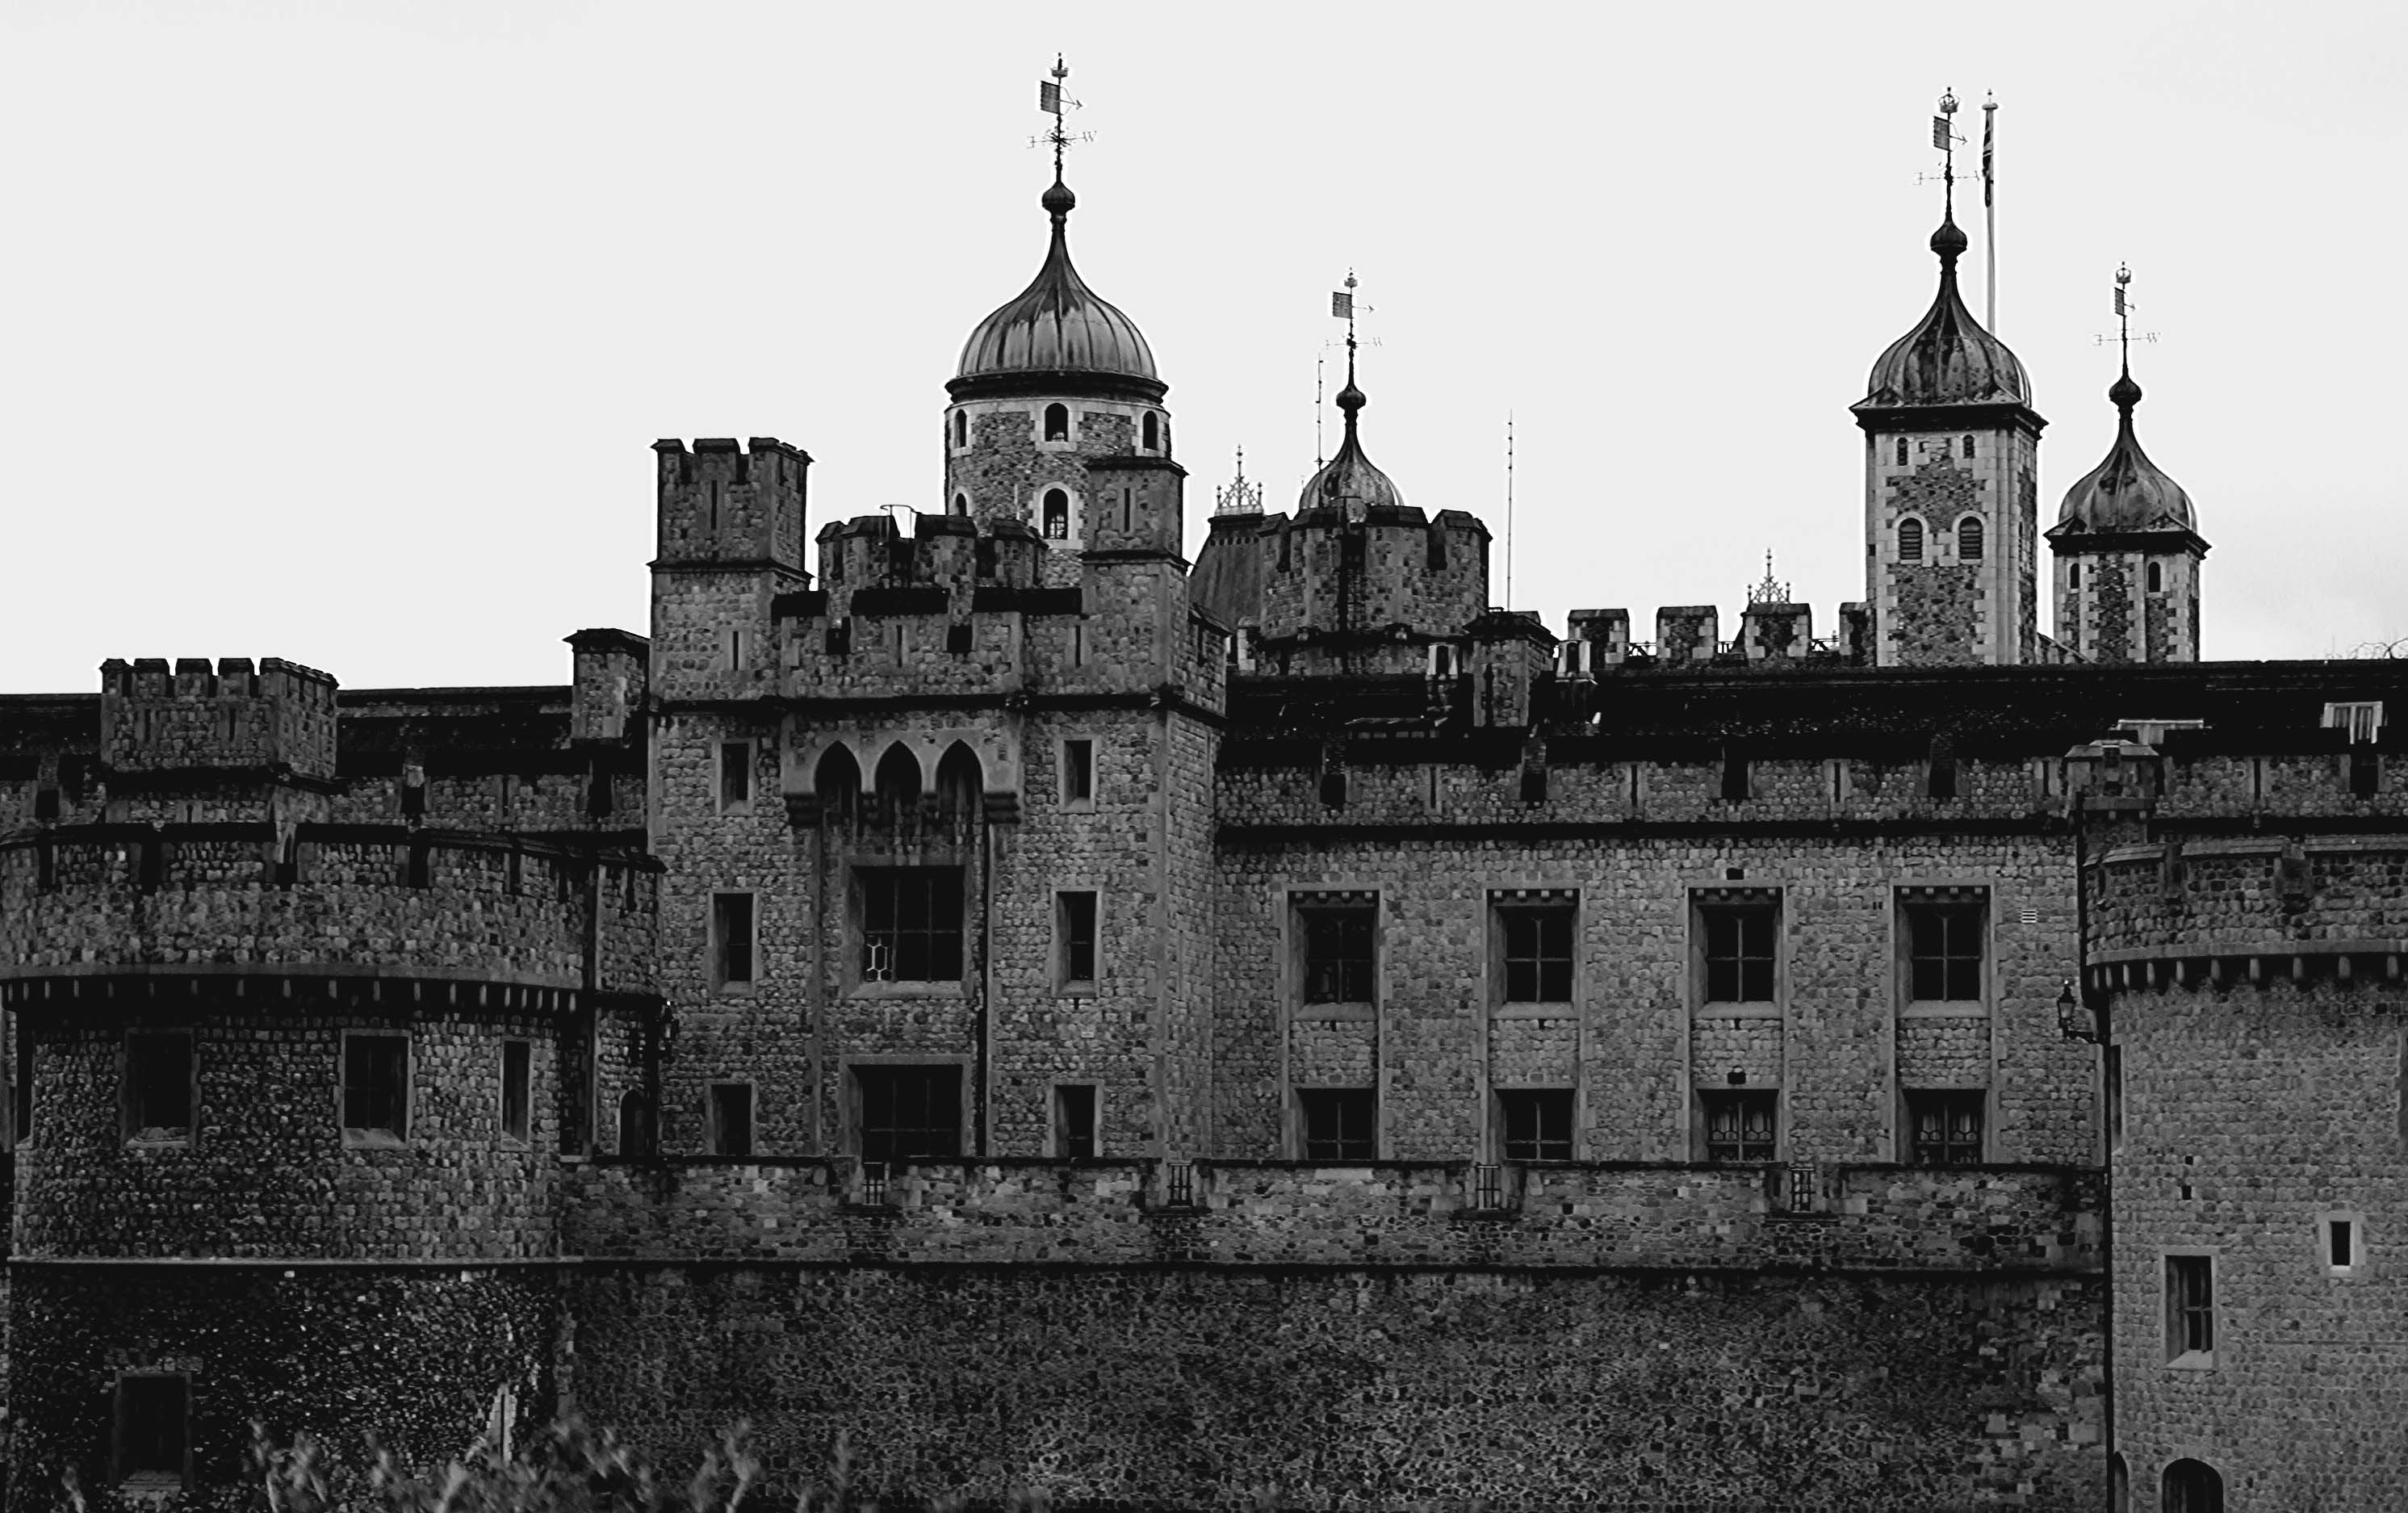
silhouette, black and white, skyline, building, chateau, tower, castle, contrast, monochrome, flickr, london, bloody, denis, twitter, vividstriking, anawesomeshot, thorpe, dazzlingshot, tumblr, leshaines, monochrome photography